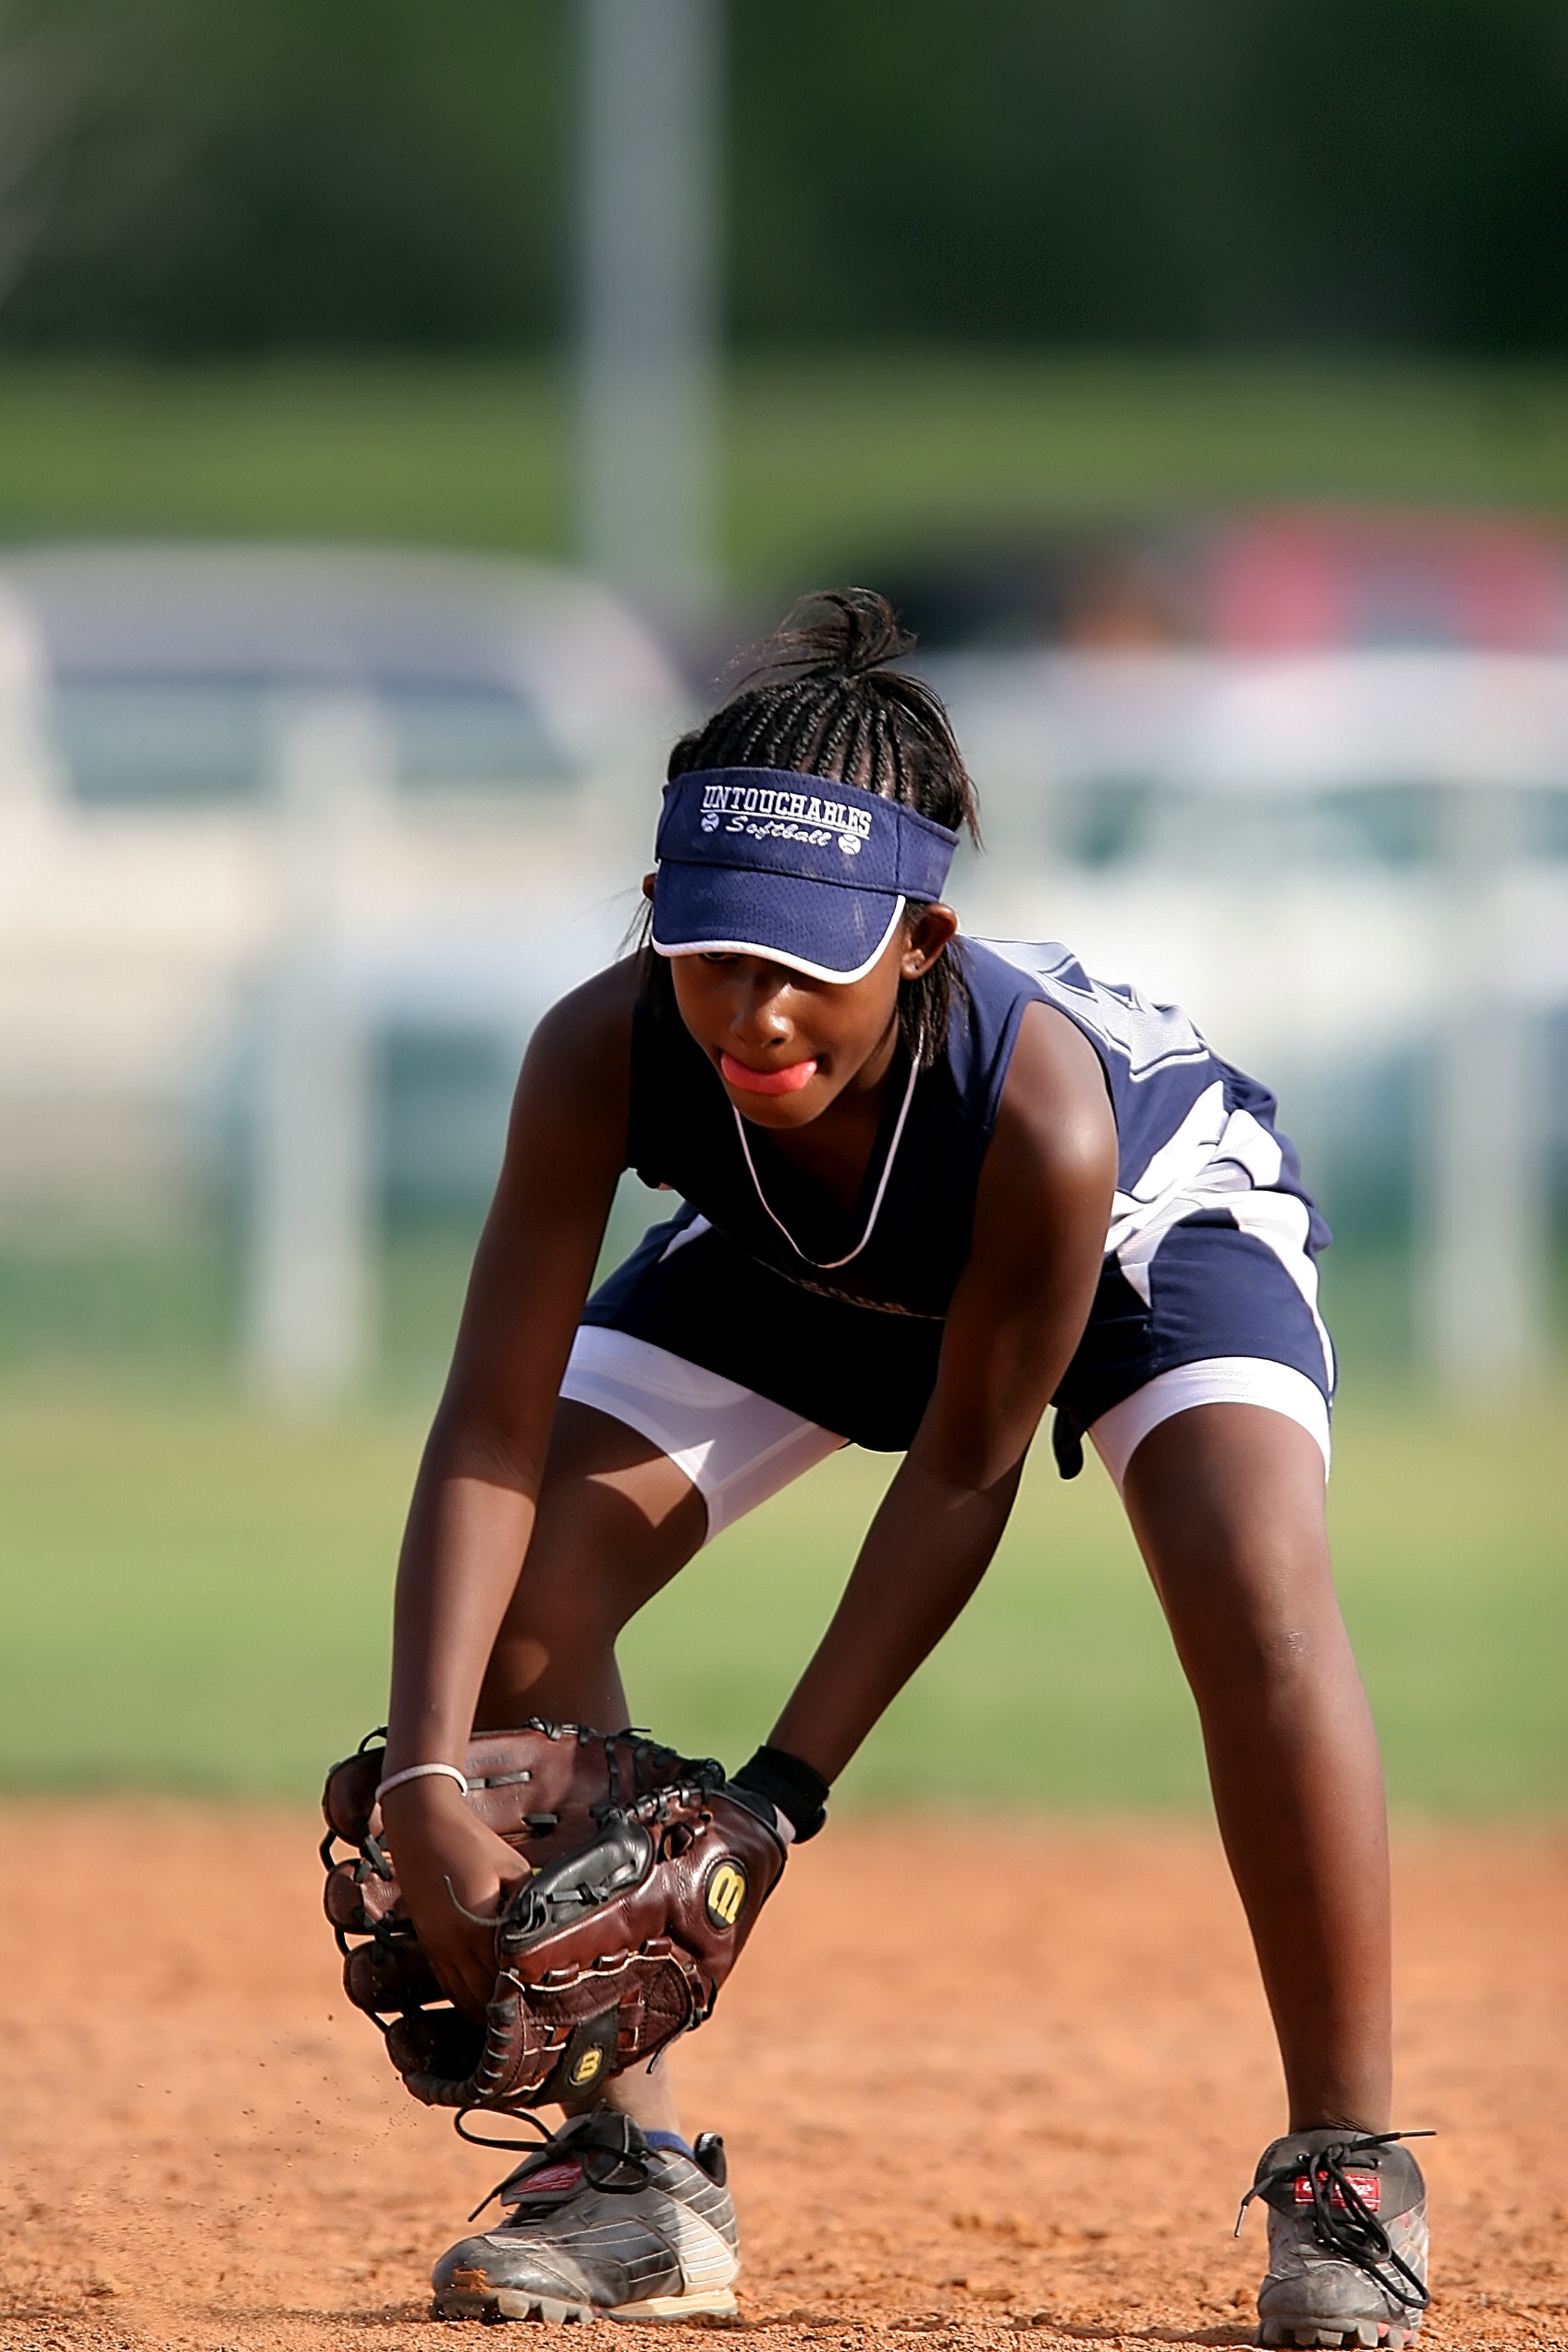
person, baseball, glove, sport, field, game, play, cute, female, young, athletic, blue, player, outdoors, competition, girls, sports, uniform, teen, athlete, softball, ball game, fielding, team sport, bat and ball games, baseball positions